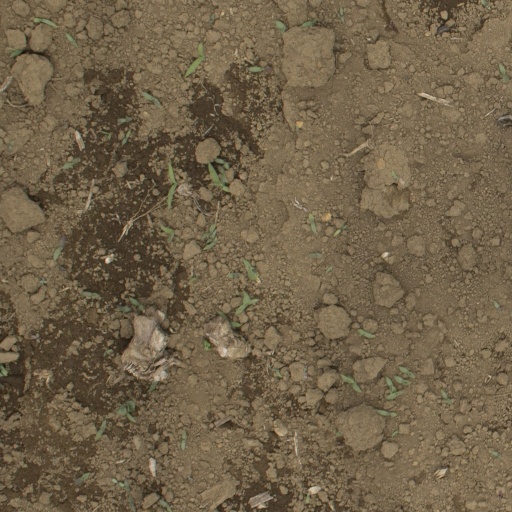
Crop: Jerusalem artichoke